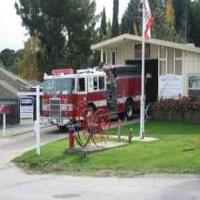
Weather: cloudy or overcast